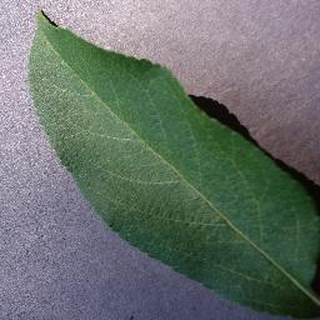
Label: healthy_apple